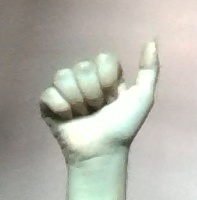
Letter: dhad